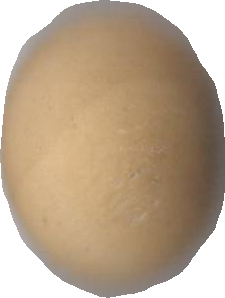
Variety: Dega